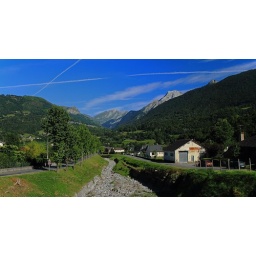
Looking up the dry river bed from the bridge in the town of Laruns in the Ossau Valley.